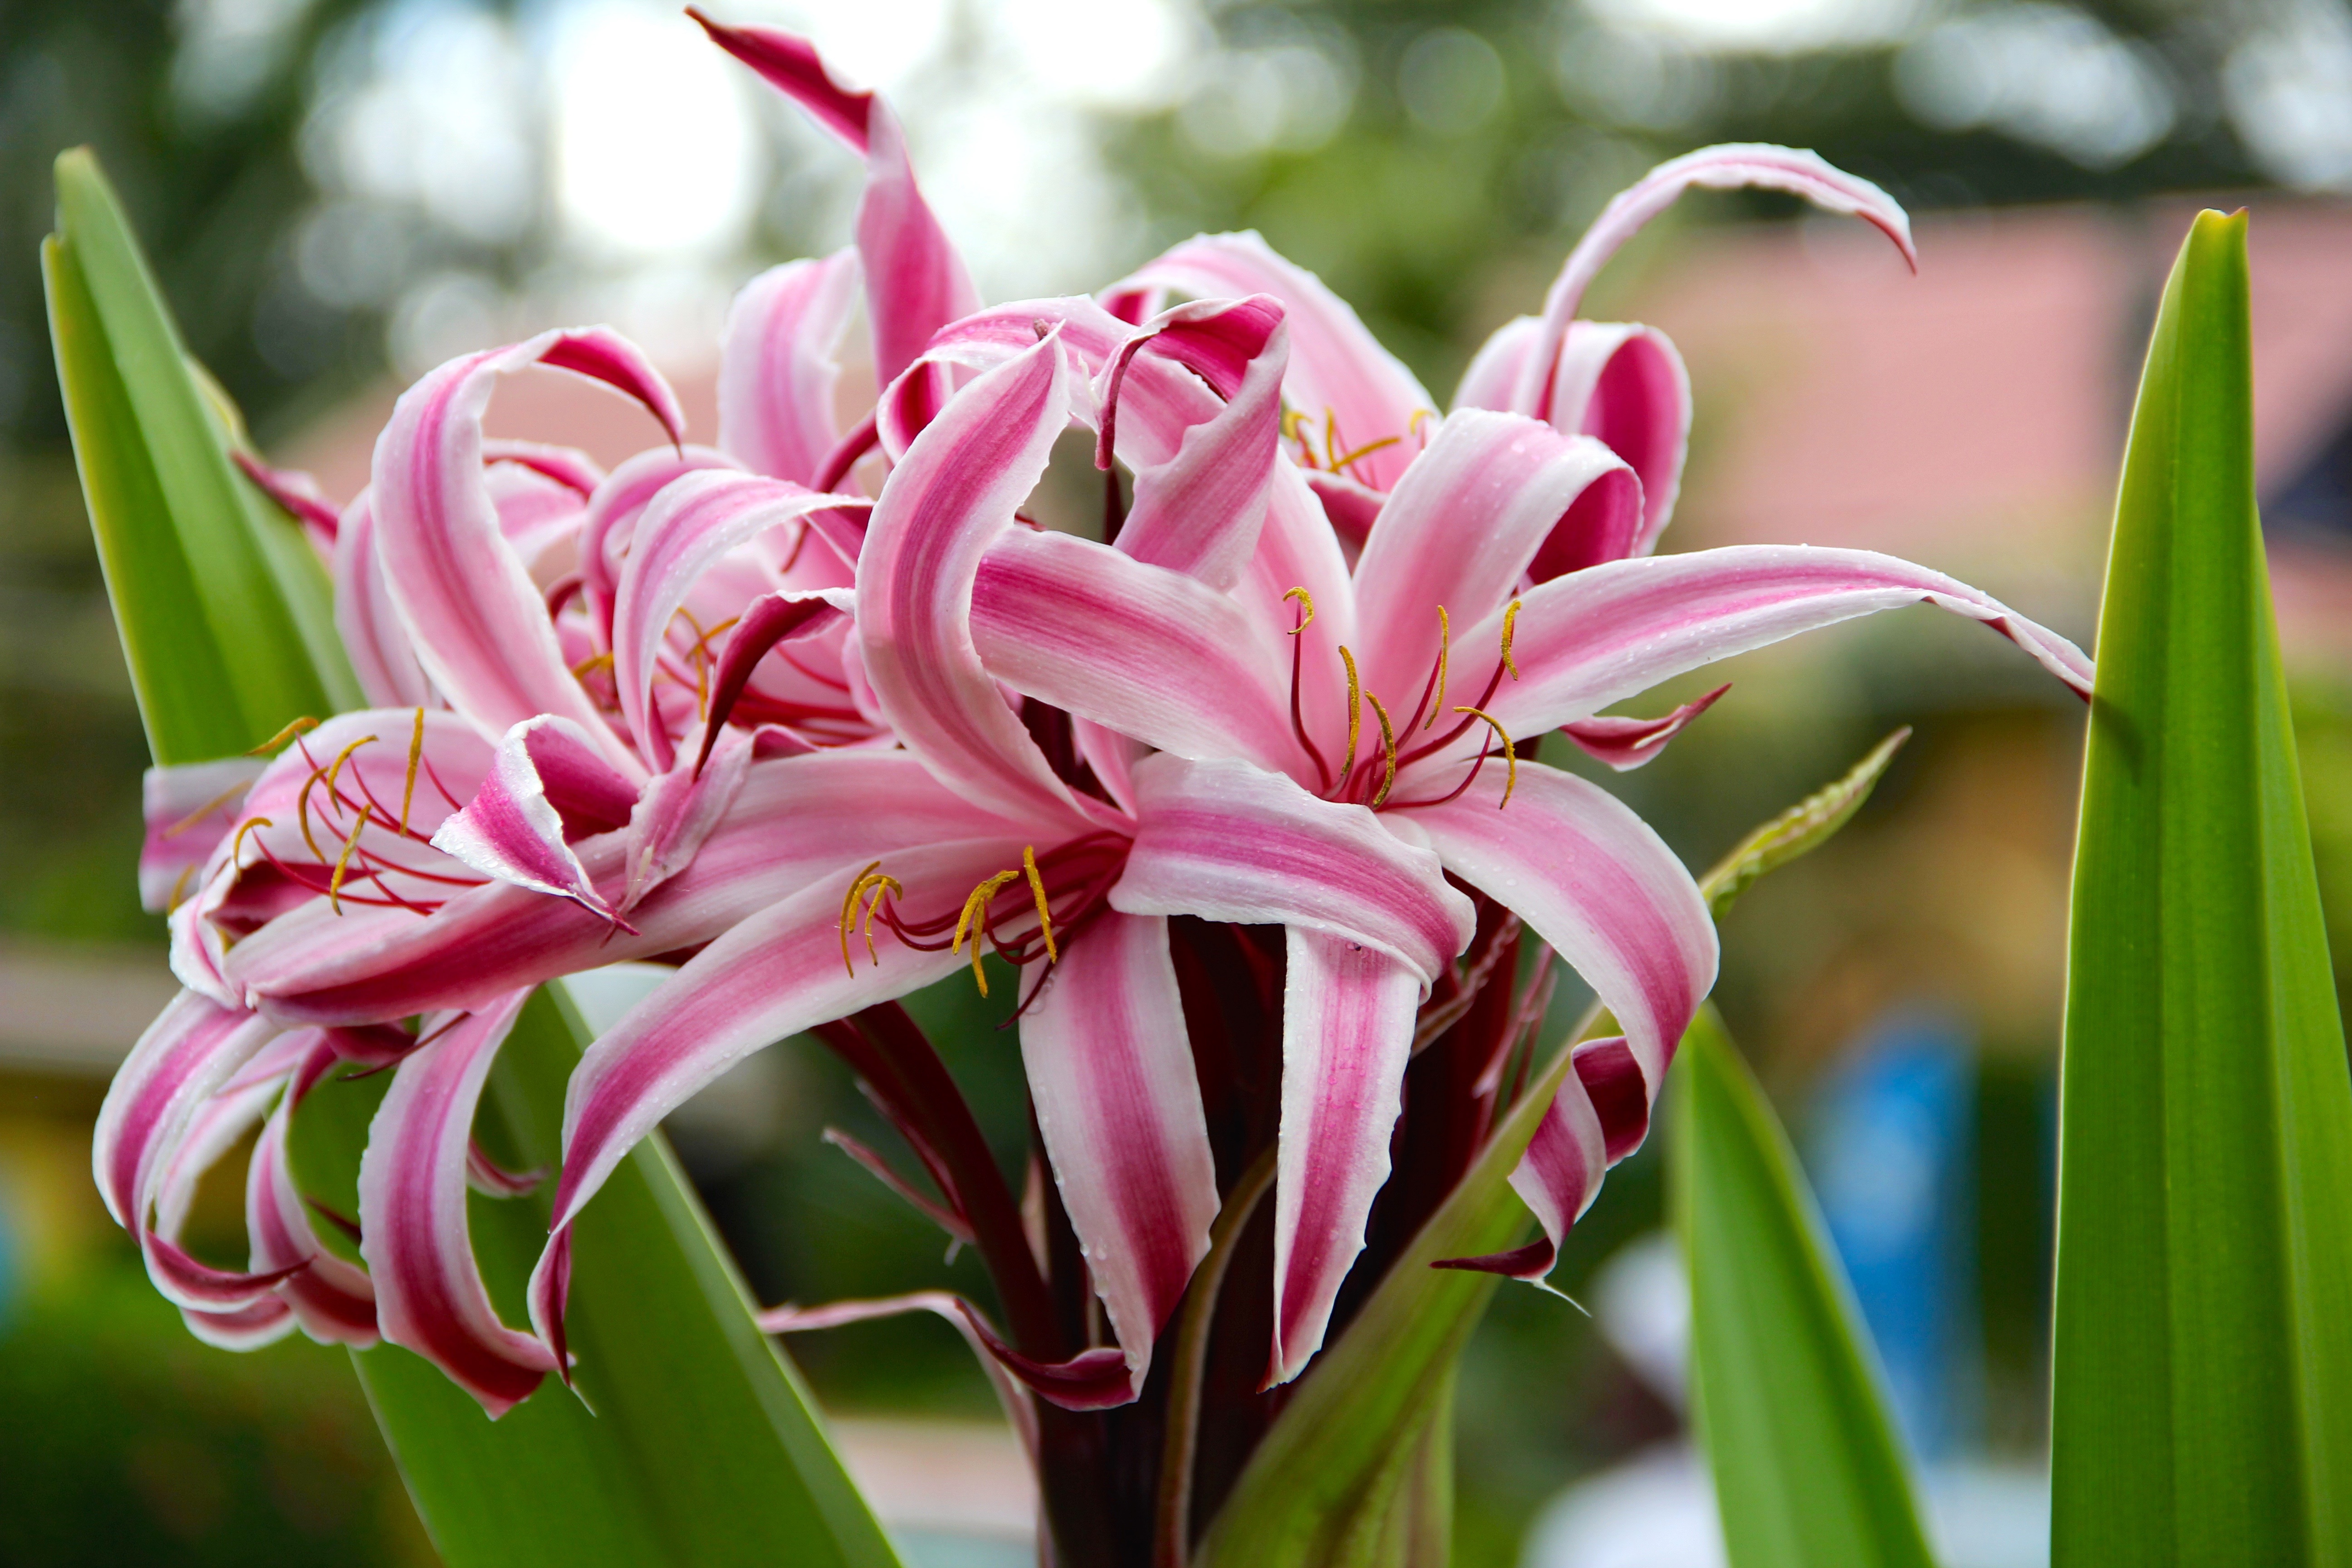
nature, blossom, plant, flower, bloom, summer, botany, flora, lily, hyacinth, flowering plant, summer flower, land plant, crinum